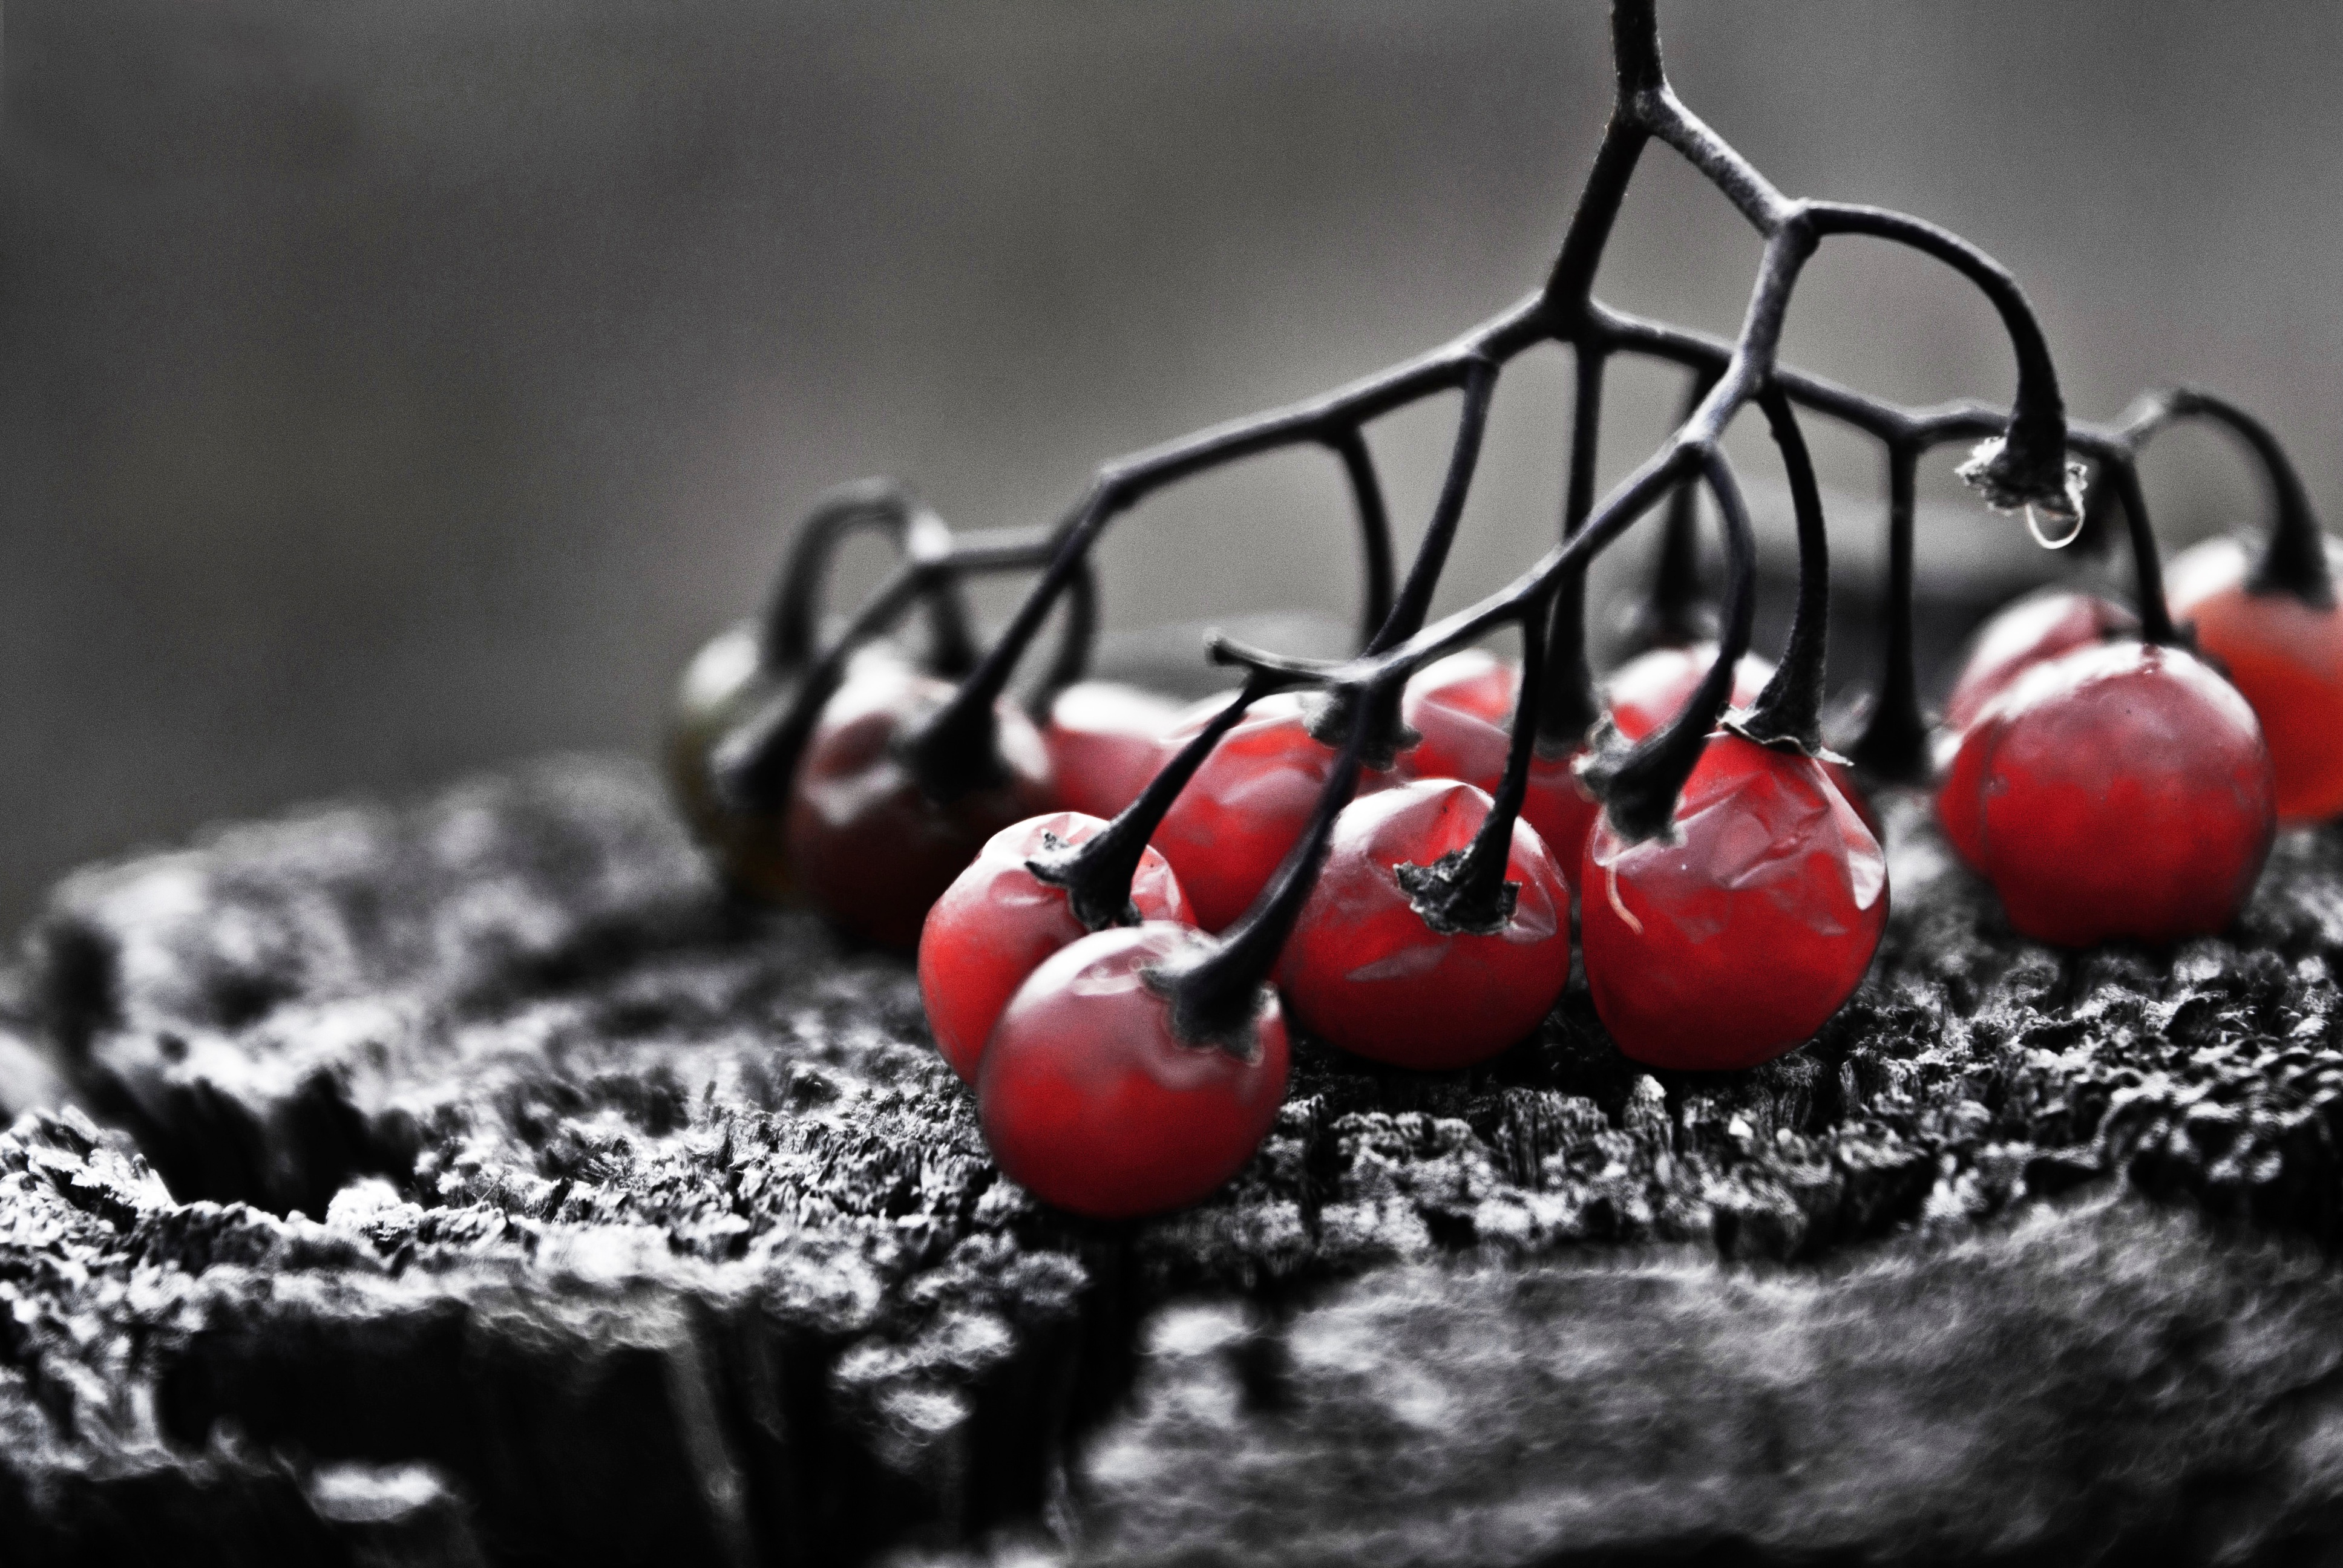
branch, plant, photography, fruit, berry, flower, food, red, produce, close up, cherry, macro photography, flowering plant, still life photography, land plant